Otto Feick

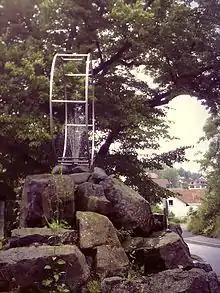
Monument in Schönau an der Brend to the invention of the Gyrowheel (gym wheel) by Otto Feick

Otto Feick (4 July 1890 in Reichenbach – 17 October 1959 in Schönau an der Brend) was a German inventor and gymnast.